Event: Nepal Earthquake
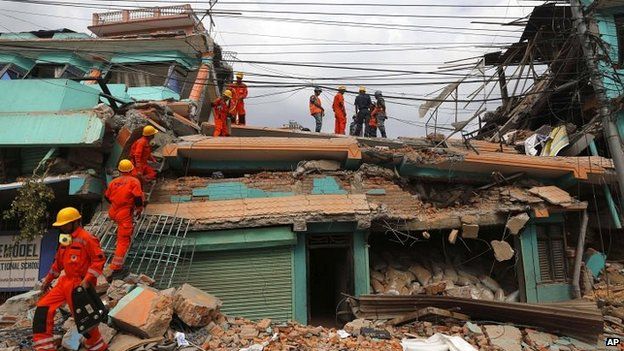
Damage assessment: damage